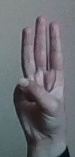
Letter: thaa